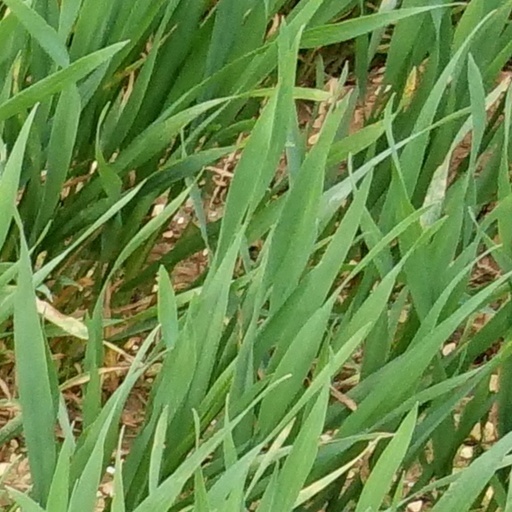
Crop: wheat